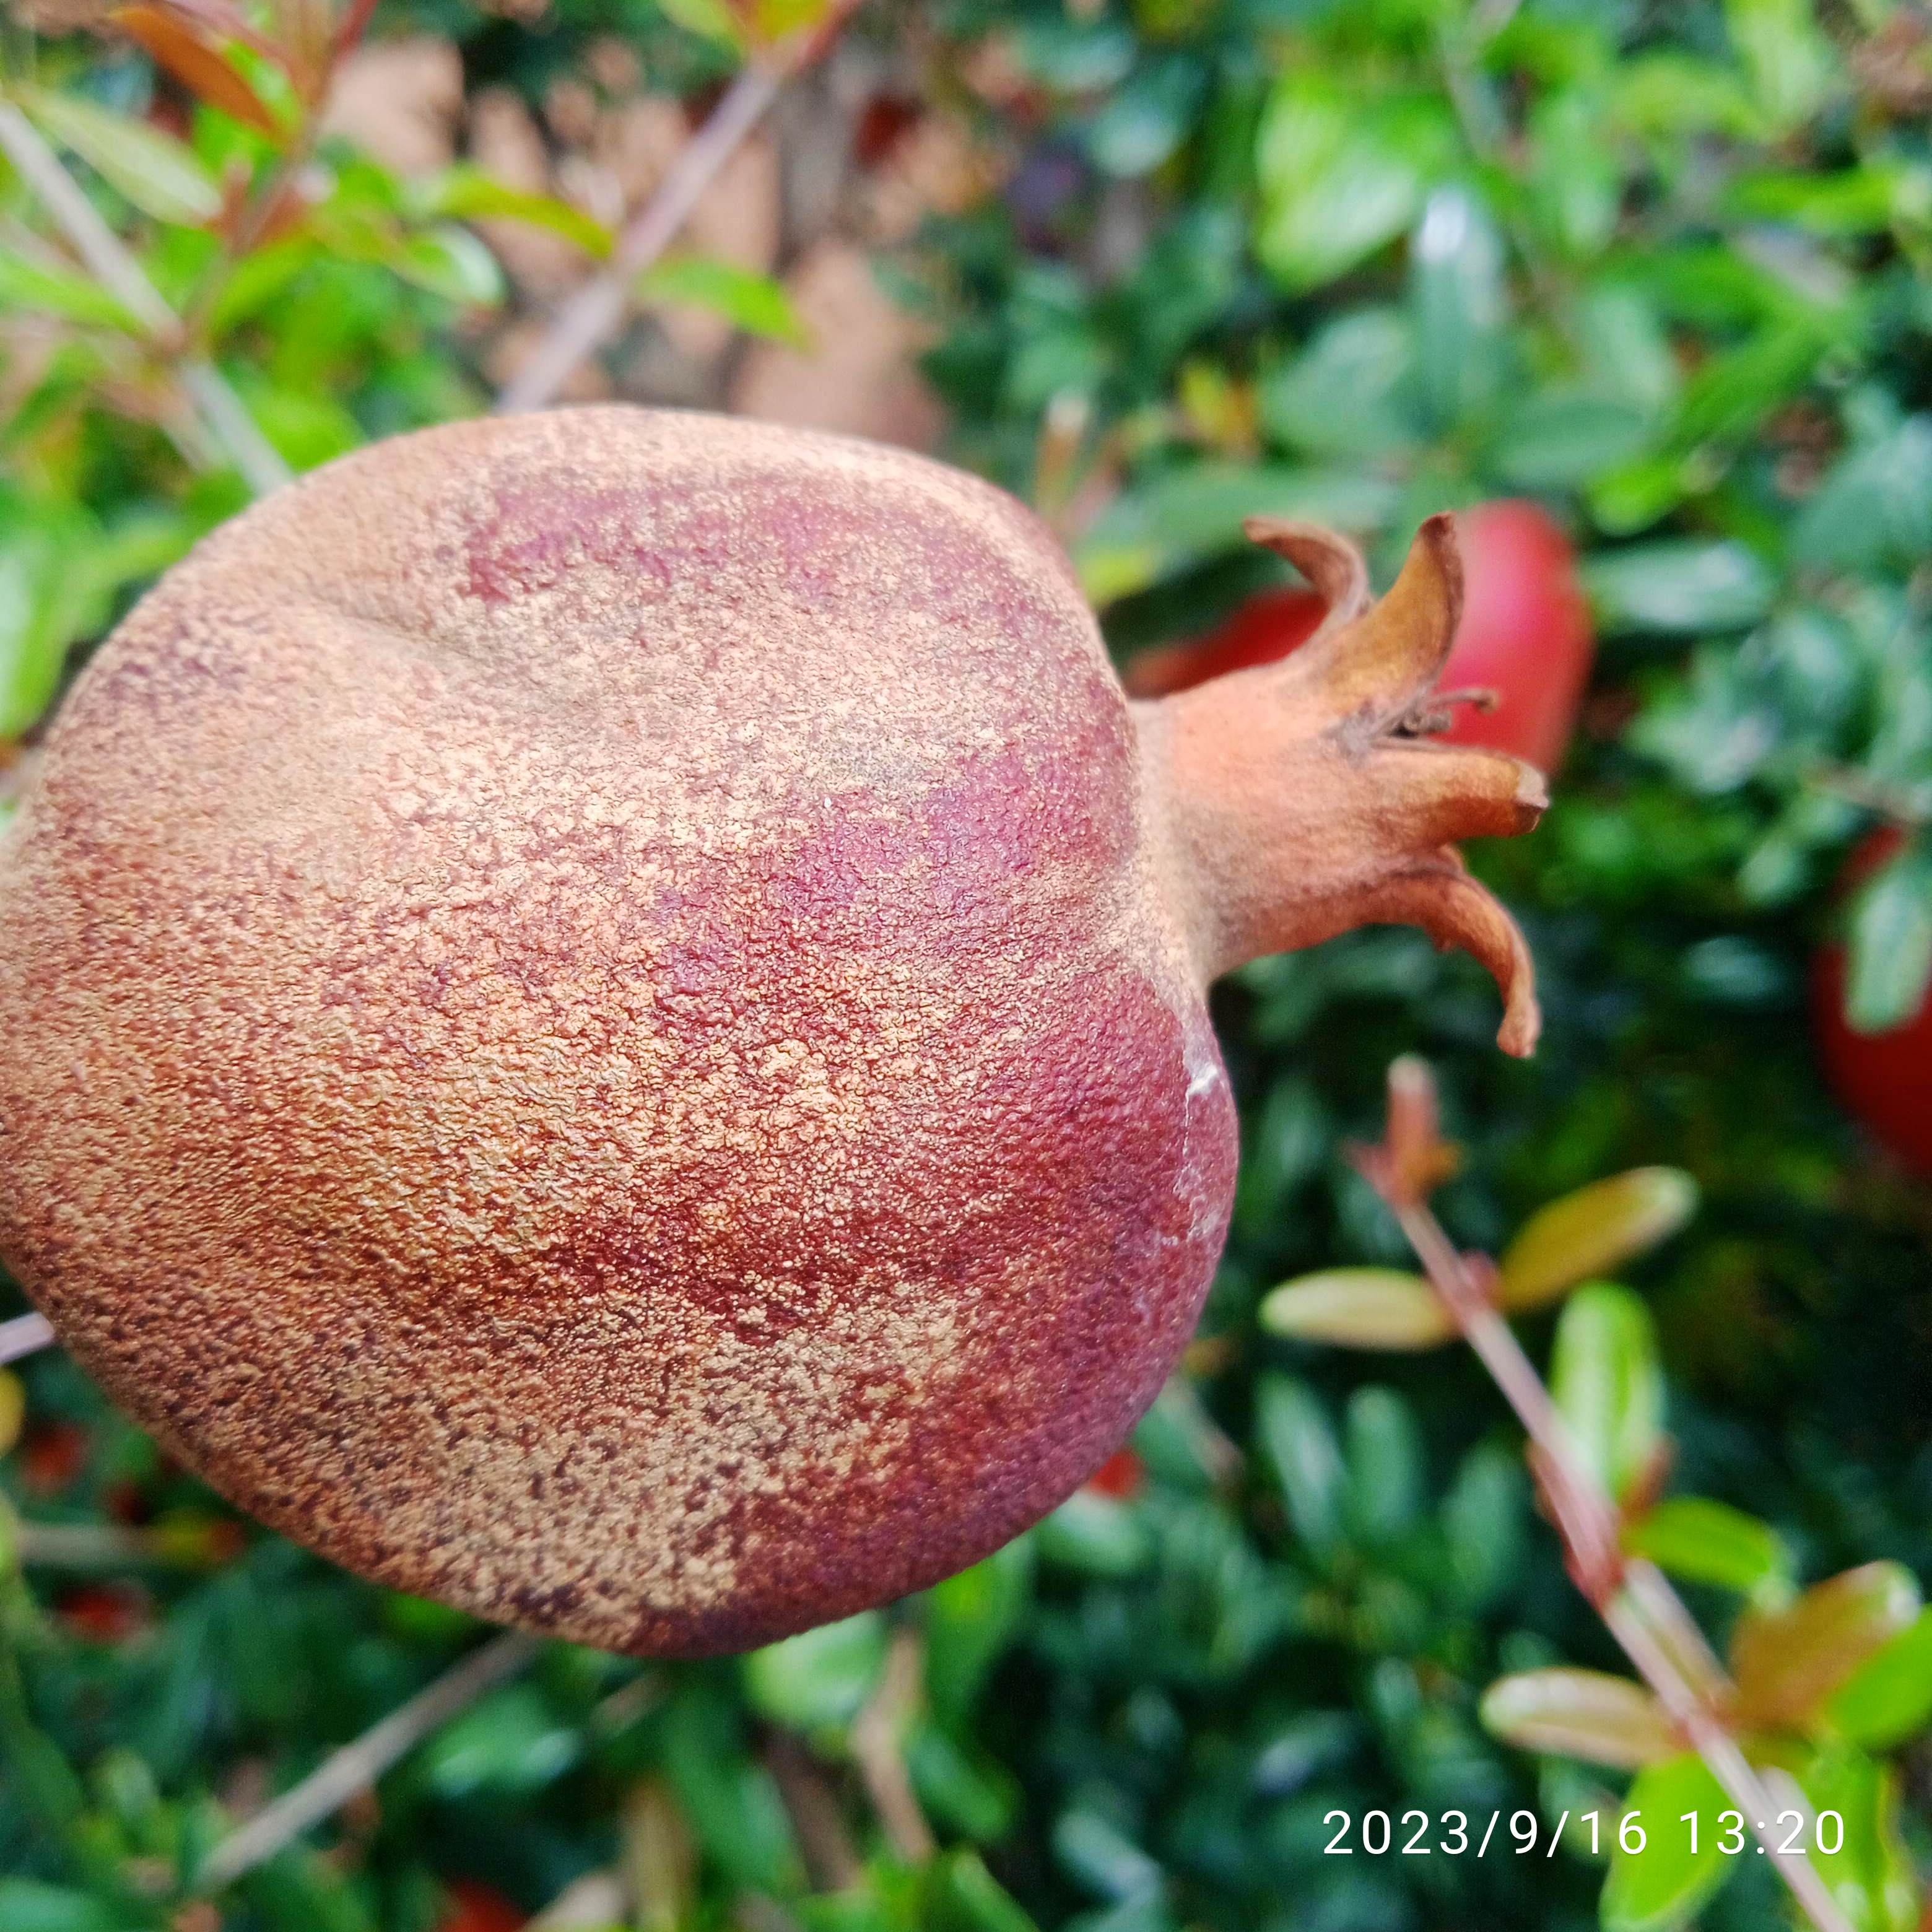
Label: Alternaria